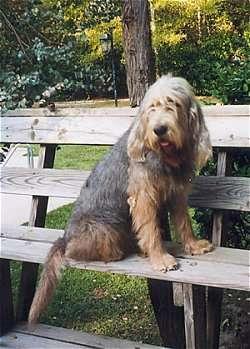
otterhound